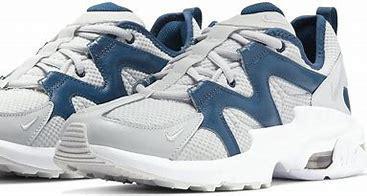
Brand: Nike
Model: Air Max Graviton